Indignation (novel)

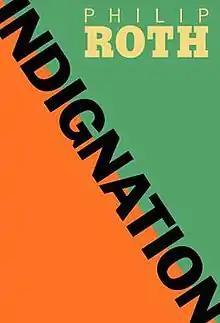
First edition cover

Indignation is a novel by Philip Roth, released by Houghton Mifflin on September 16, 2008. It is his twenty-ninth book.